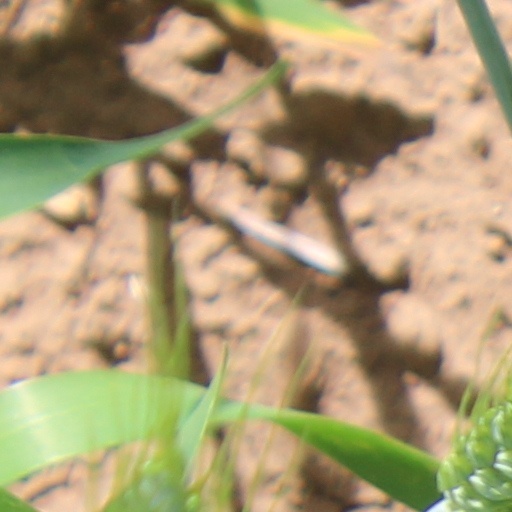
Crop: wheat